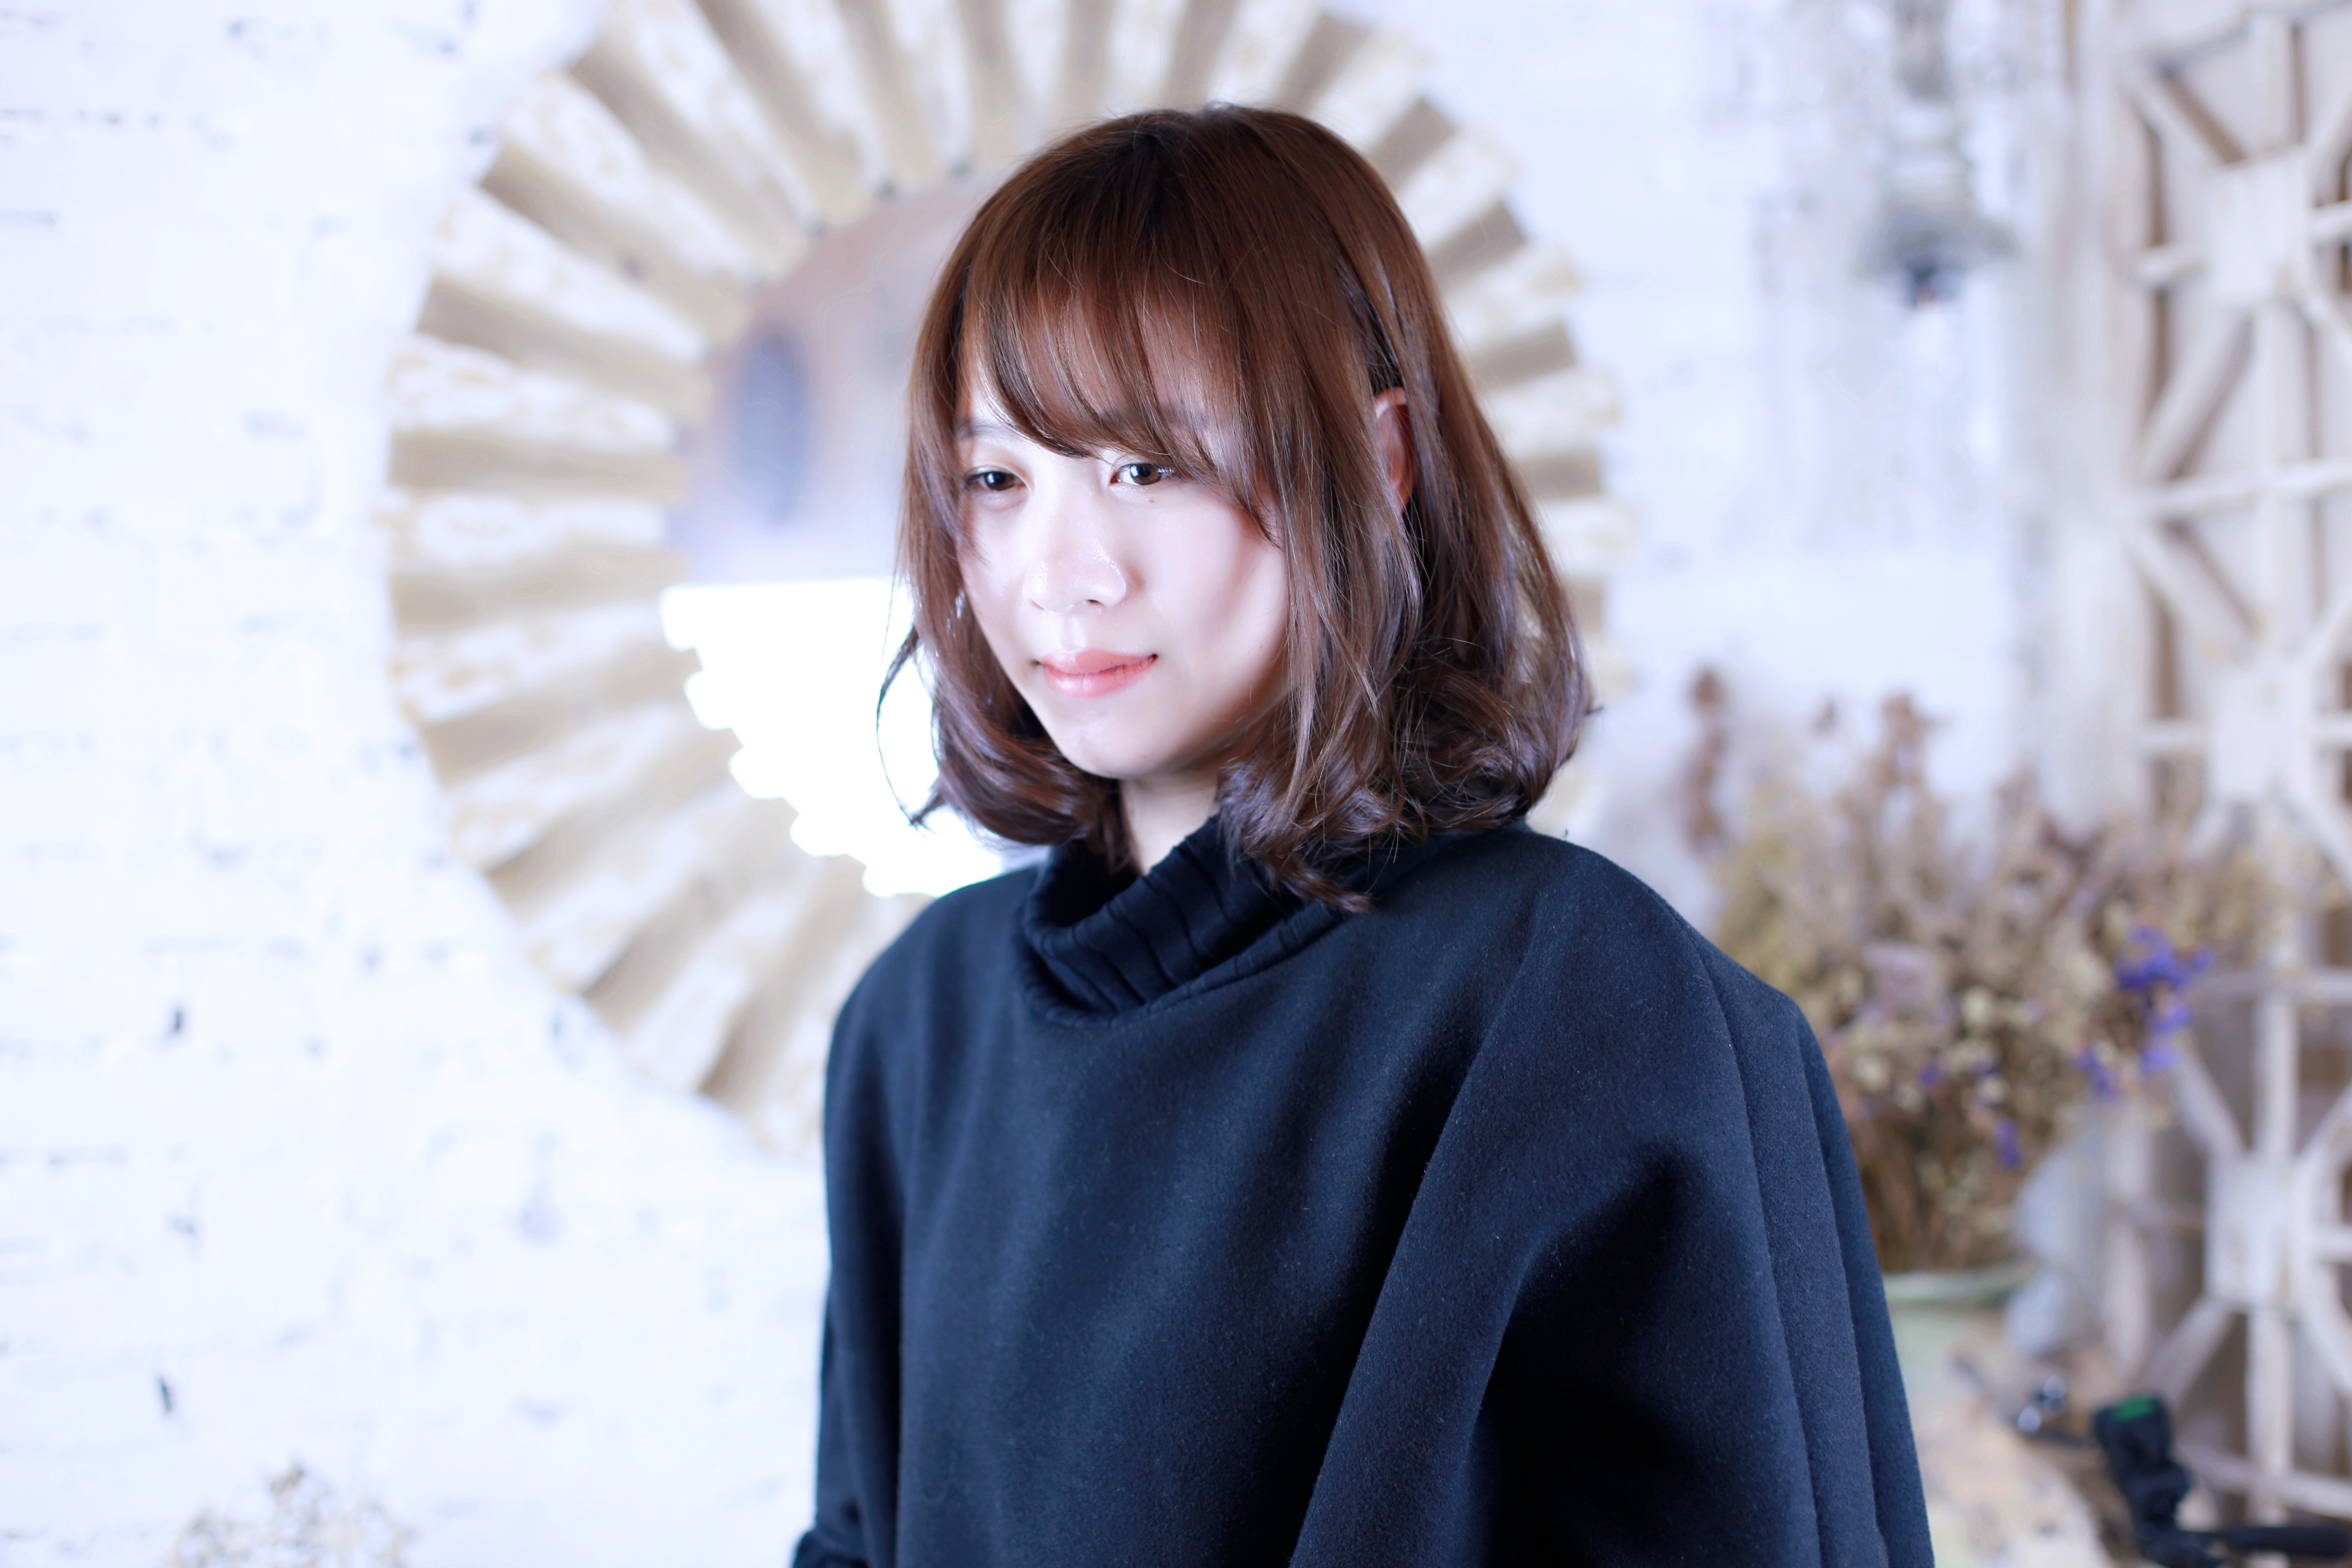
winter, girl, woman, hair, photography, portrait, studio, black, outerwear, hairstyle, smile, long hair, black hair, face, neck, eye, snapshot, beauty, brown hair, bangs, portrait photography, hair coloring, human hair color, bob cut